Metrobus (Germany)

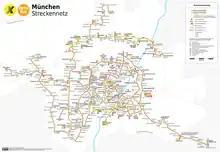
Map showing Metrobus services

In Munich, Metrobuses were introduced in December 2004. These lines carry the numbers 50 to 63 and operate at least every 10 minutes daytime and 20 minutes in the evening. Some lines, for example line 59, were replaced by an extended tram network.